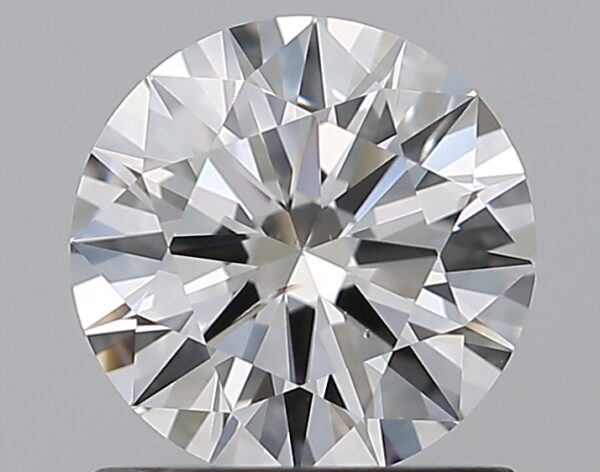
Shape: round
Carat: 1
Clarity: SI1
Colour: F
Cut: EX
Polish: EX
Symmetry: EX
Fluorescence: N
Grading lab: GIA
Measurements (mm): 6.5 x 6.51 x 3.89